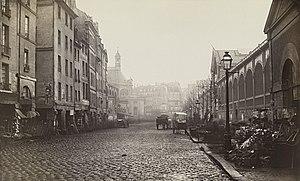
Paris, la rue de la Tonnellerie en 1865
La rue de la Pointe Saint-Eustache, également appelée place de la Pointe Saint-Eustache, carrefour de la Pointe Saint-Eustache, voire plus simplement Pointe Saint-Eustache, est une ancienne voie qui était située dans l'ancien 3ᵉ arrondissement de Paris et qui a disparu.
La rue de la Tonnellerie est une ancienne rue de Paris, qui a disparu lors de la reconstruction des Halles centrales par Victor Baltard et le percement de la rue du Pont-Neuf.